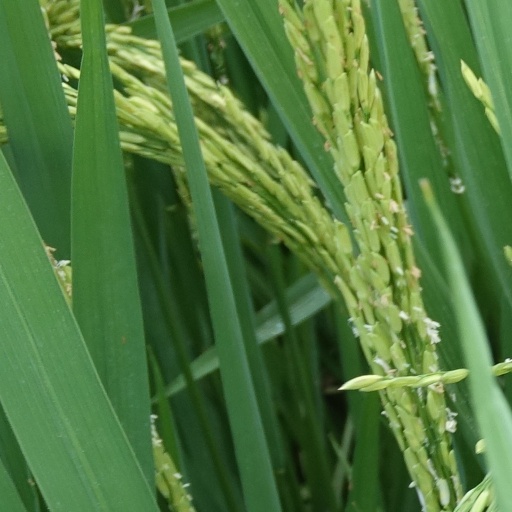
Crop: rice